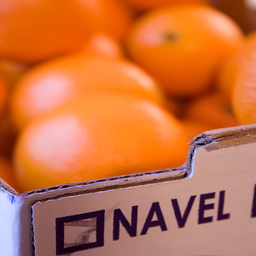
Label: Orange